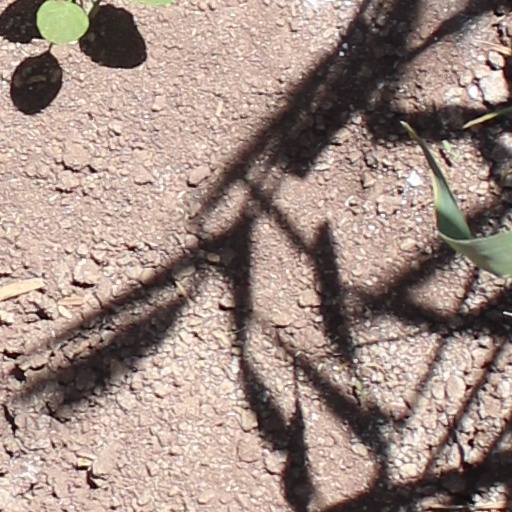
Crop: wheat